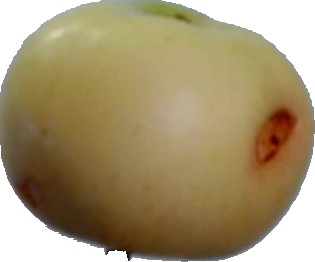
Label: apple_6